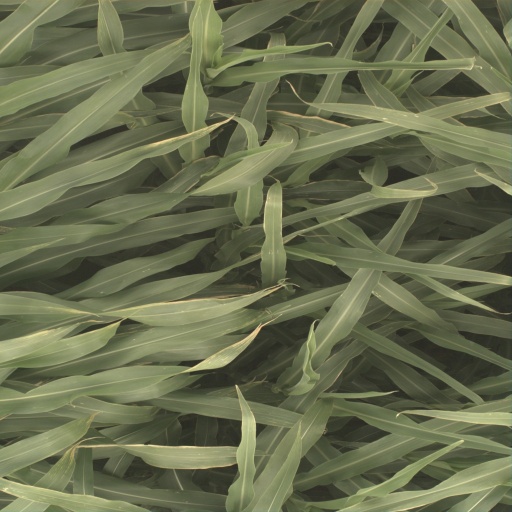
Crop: sorghum